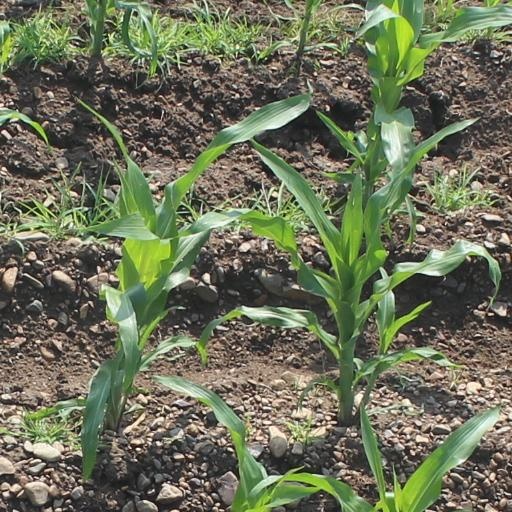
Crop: maize; corn